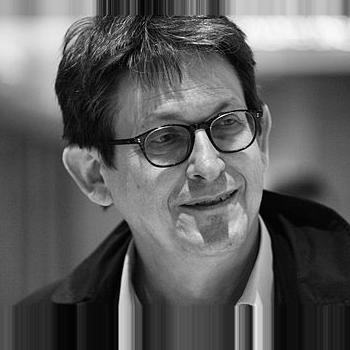
Age: 60